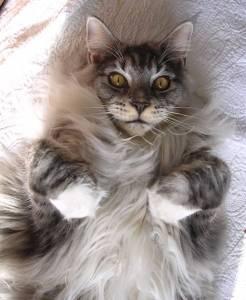
Breed: Maine Coon